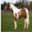
Label: horse